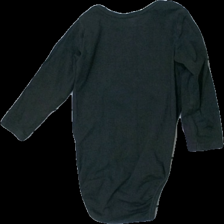
View: back
Type: Top
Category: Children
Brand: H&M
Colors: Grey, White
Material: 100% cotton
Pattern: Other
Cut: Regular
Size: 86
Season: All
Damage location: top center
Damage 2 location: bottom center
Damage 3 location: bottom left
Price range: <50
Recommended usage: Export
Description: grå långärmad body med peacemärke på, urtvättade
Comment: body, urtvättade